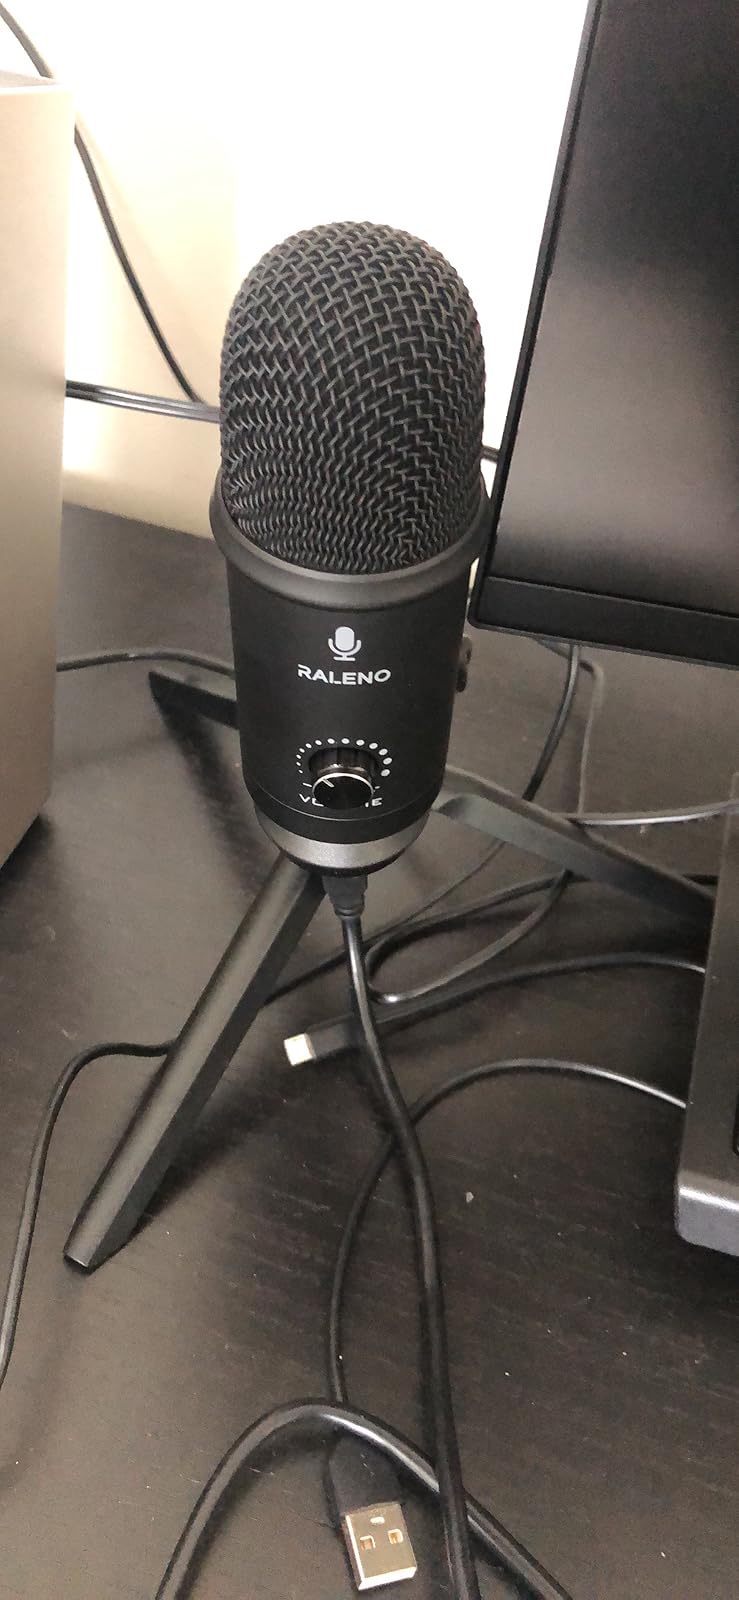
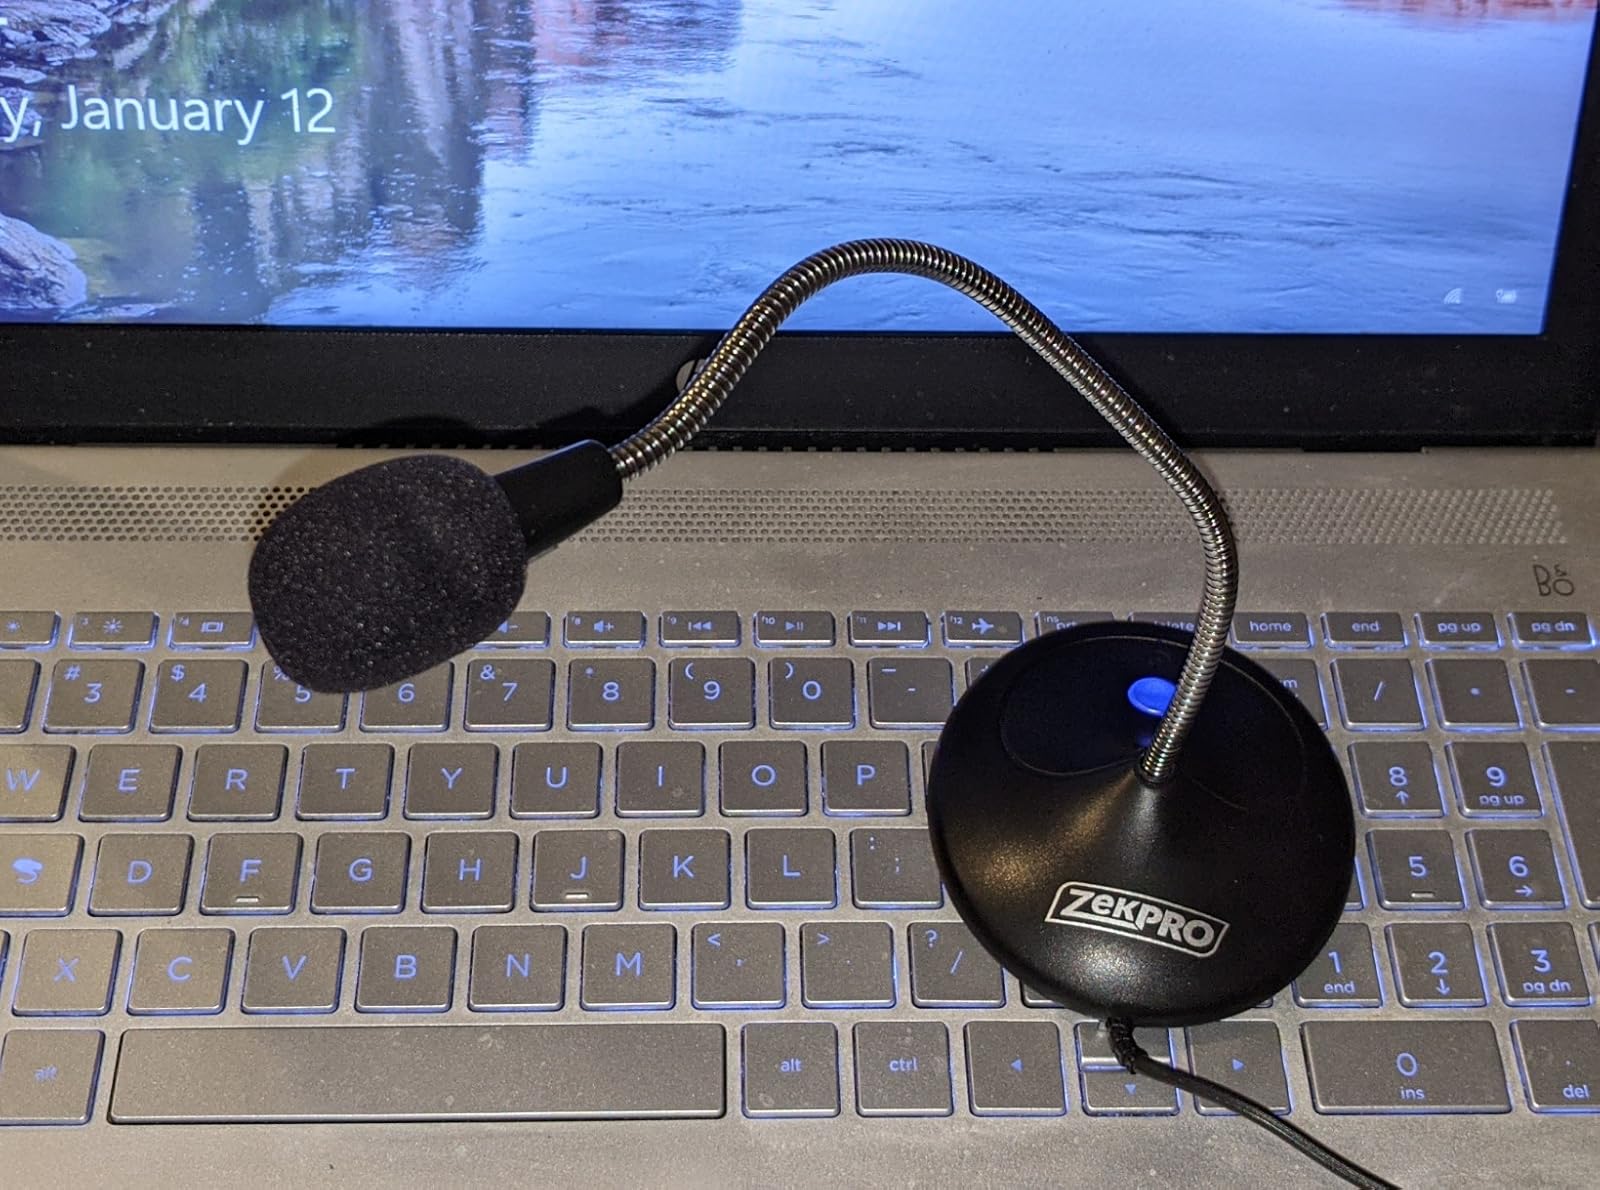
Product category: microphone
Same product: no